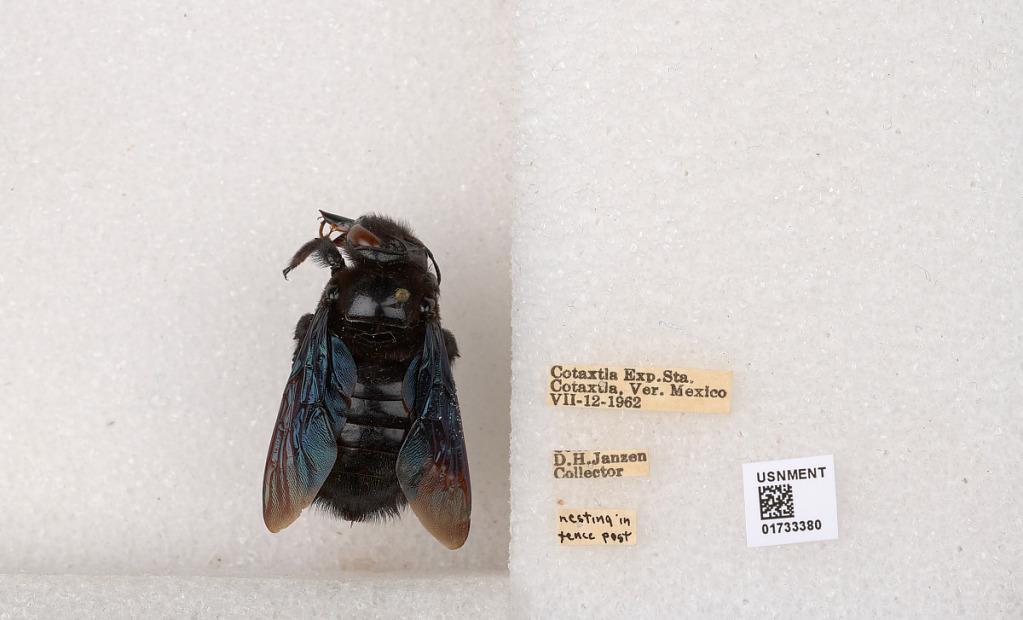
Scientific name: Xylocopa (Megaxylocopa) fimbriata Fabricius
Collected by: D. Janzen
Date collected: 1962-7-12
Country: Mexico
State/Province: Veracruz
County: Cotaxtla
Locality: Cotaxtla Exp. Sta.